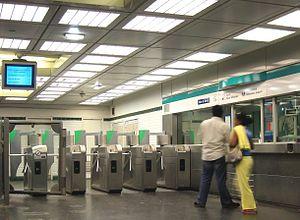
La ligne 9 du métro de Paris est une des seize lignes du réseau métropolitain de Paris. Elle relie la station Pont de Sèvres située à Boulogne-Billancourt, à l'ouest de Paris, seconde ville de la région pour sa population, à la station Mairie de Montreuil à Montreuil, deuxième commune la plus peuplée de la Seine-Saint-Denis après Saint-Denis, à l'est de la capitale. Cette ligne est une des plus longues et des plus fréquentées du réseau, avec 143 millions de voyageurs en 2018, ce qui la place en troisième position de l'ensemble des lignes de métro de la RATP, après la ligne 1 et la 4.
Pont de Sèvres est une station de la ligne 9 du métro de Paris, située dans la commune de Boulogne-Billancourt, à l'extrémité de l'avenue du Général-Leclerc. Il s'agit du terminus occidental de la ligne.
Le métro de Paris est l'un des systèmes de transport en commun desservant la ville de Paris et son agglomération. Exploité par la Régie autonome des transports parisiens, il comporte seize lignes, essentiellement souterraines, totalisant près de 220 kilomètres. Devenu l'un des symboles de Paris, il se caractérise par la densité de son réseau au cœur de la ville et par son style architectural homogène influencé par l'Art nouveau.